Leslie Nielsen

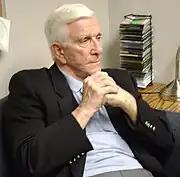
Nielsen in March 2009 at DeSales University in Center Valley, Pennsylvania

Beginning in February 2007, Nielsen began playing a small role as a doctor in the humorous yet educational television show "Doctor*Ology". The show chronicles real-life medical techniques and technology on the Discovery Channel. Nielsen said: